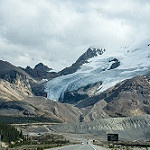
Scene: Outdoor